Villa Amalia (Athens)

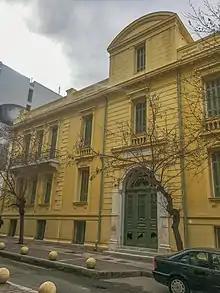
refer to caption

Villa Amalia is the name of the building that hosted the former Second High School of Athens in Greece. It is located on the corner of Acharnon and Heiden streets, near Victoria metro station. It was an anarchist squat before its eviction in 2012. It reopened as a school in 2016.